Pilcaniyeu

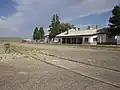
Pilcaniyeu

Pilcaniyeu is a village and municipality in Río Negro Province in Argentina. It is located 65 km from the city of Bariloche.